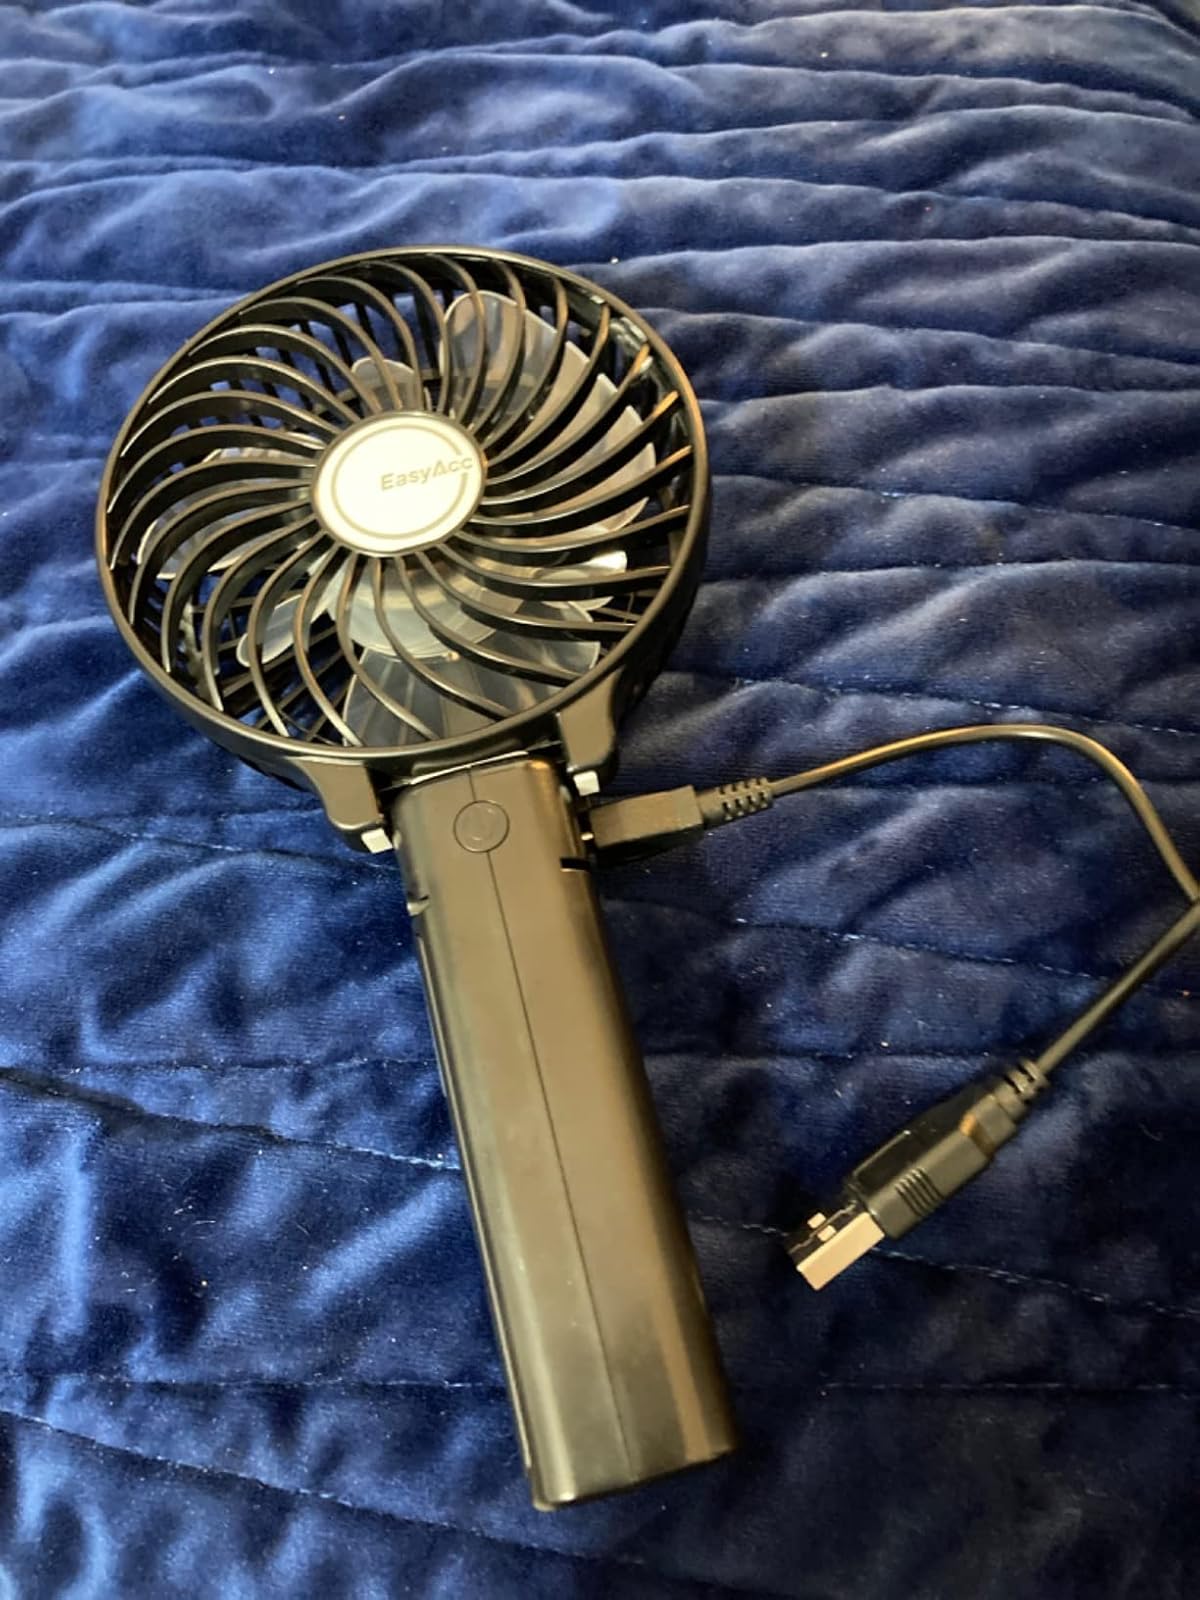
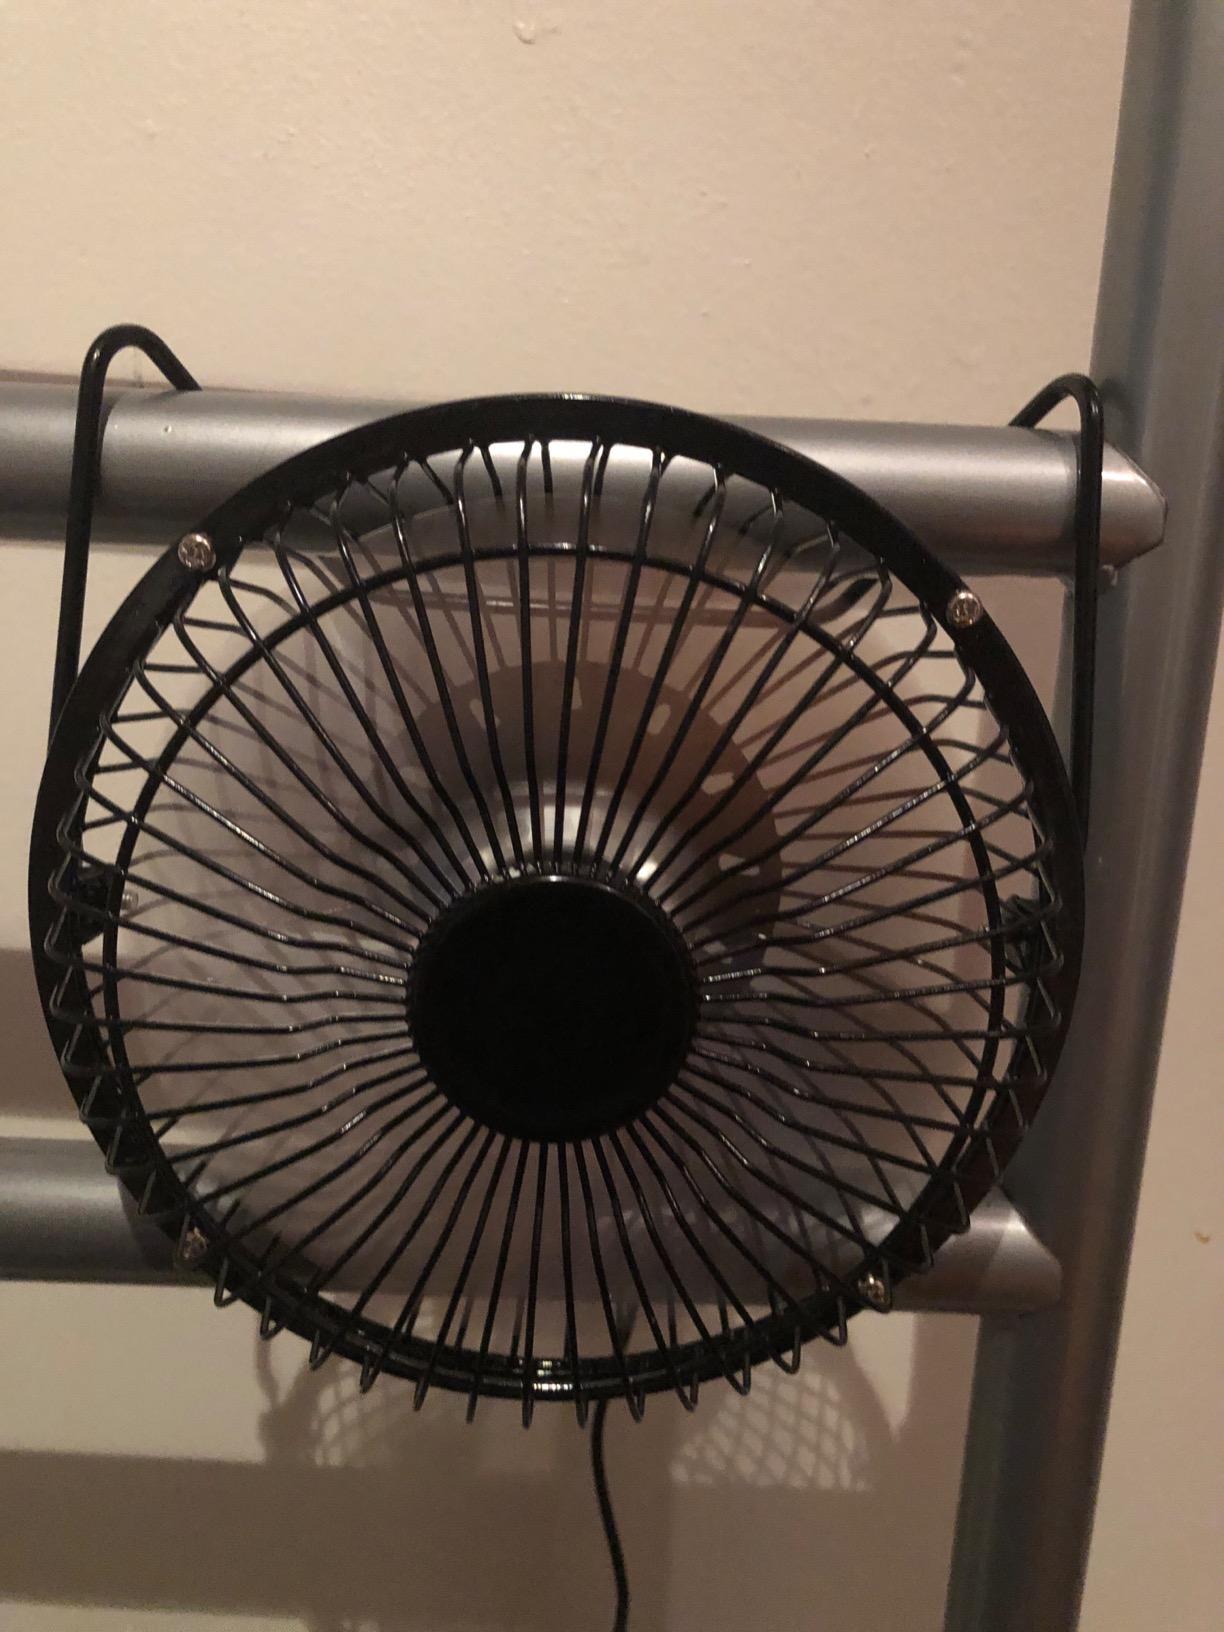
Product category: fan
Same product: no